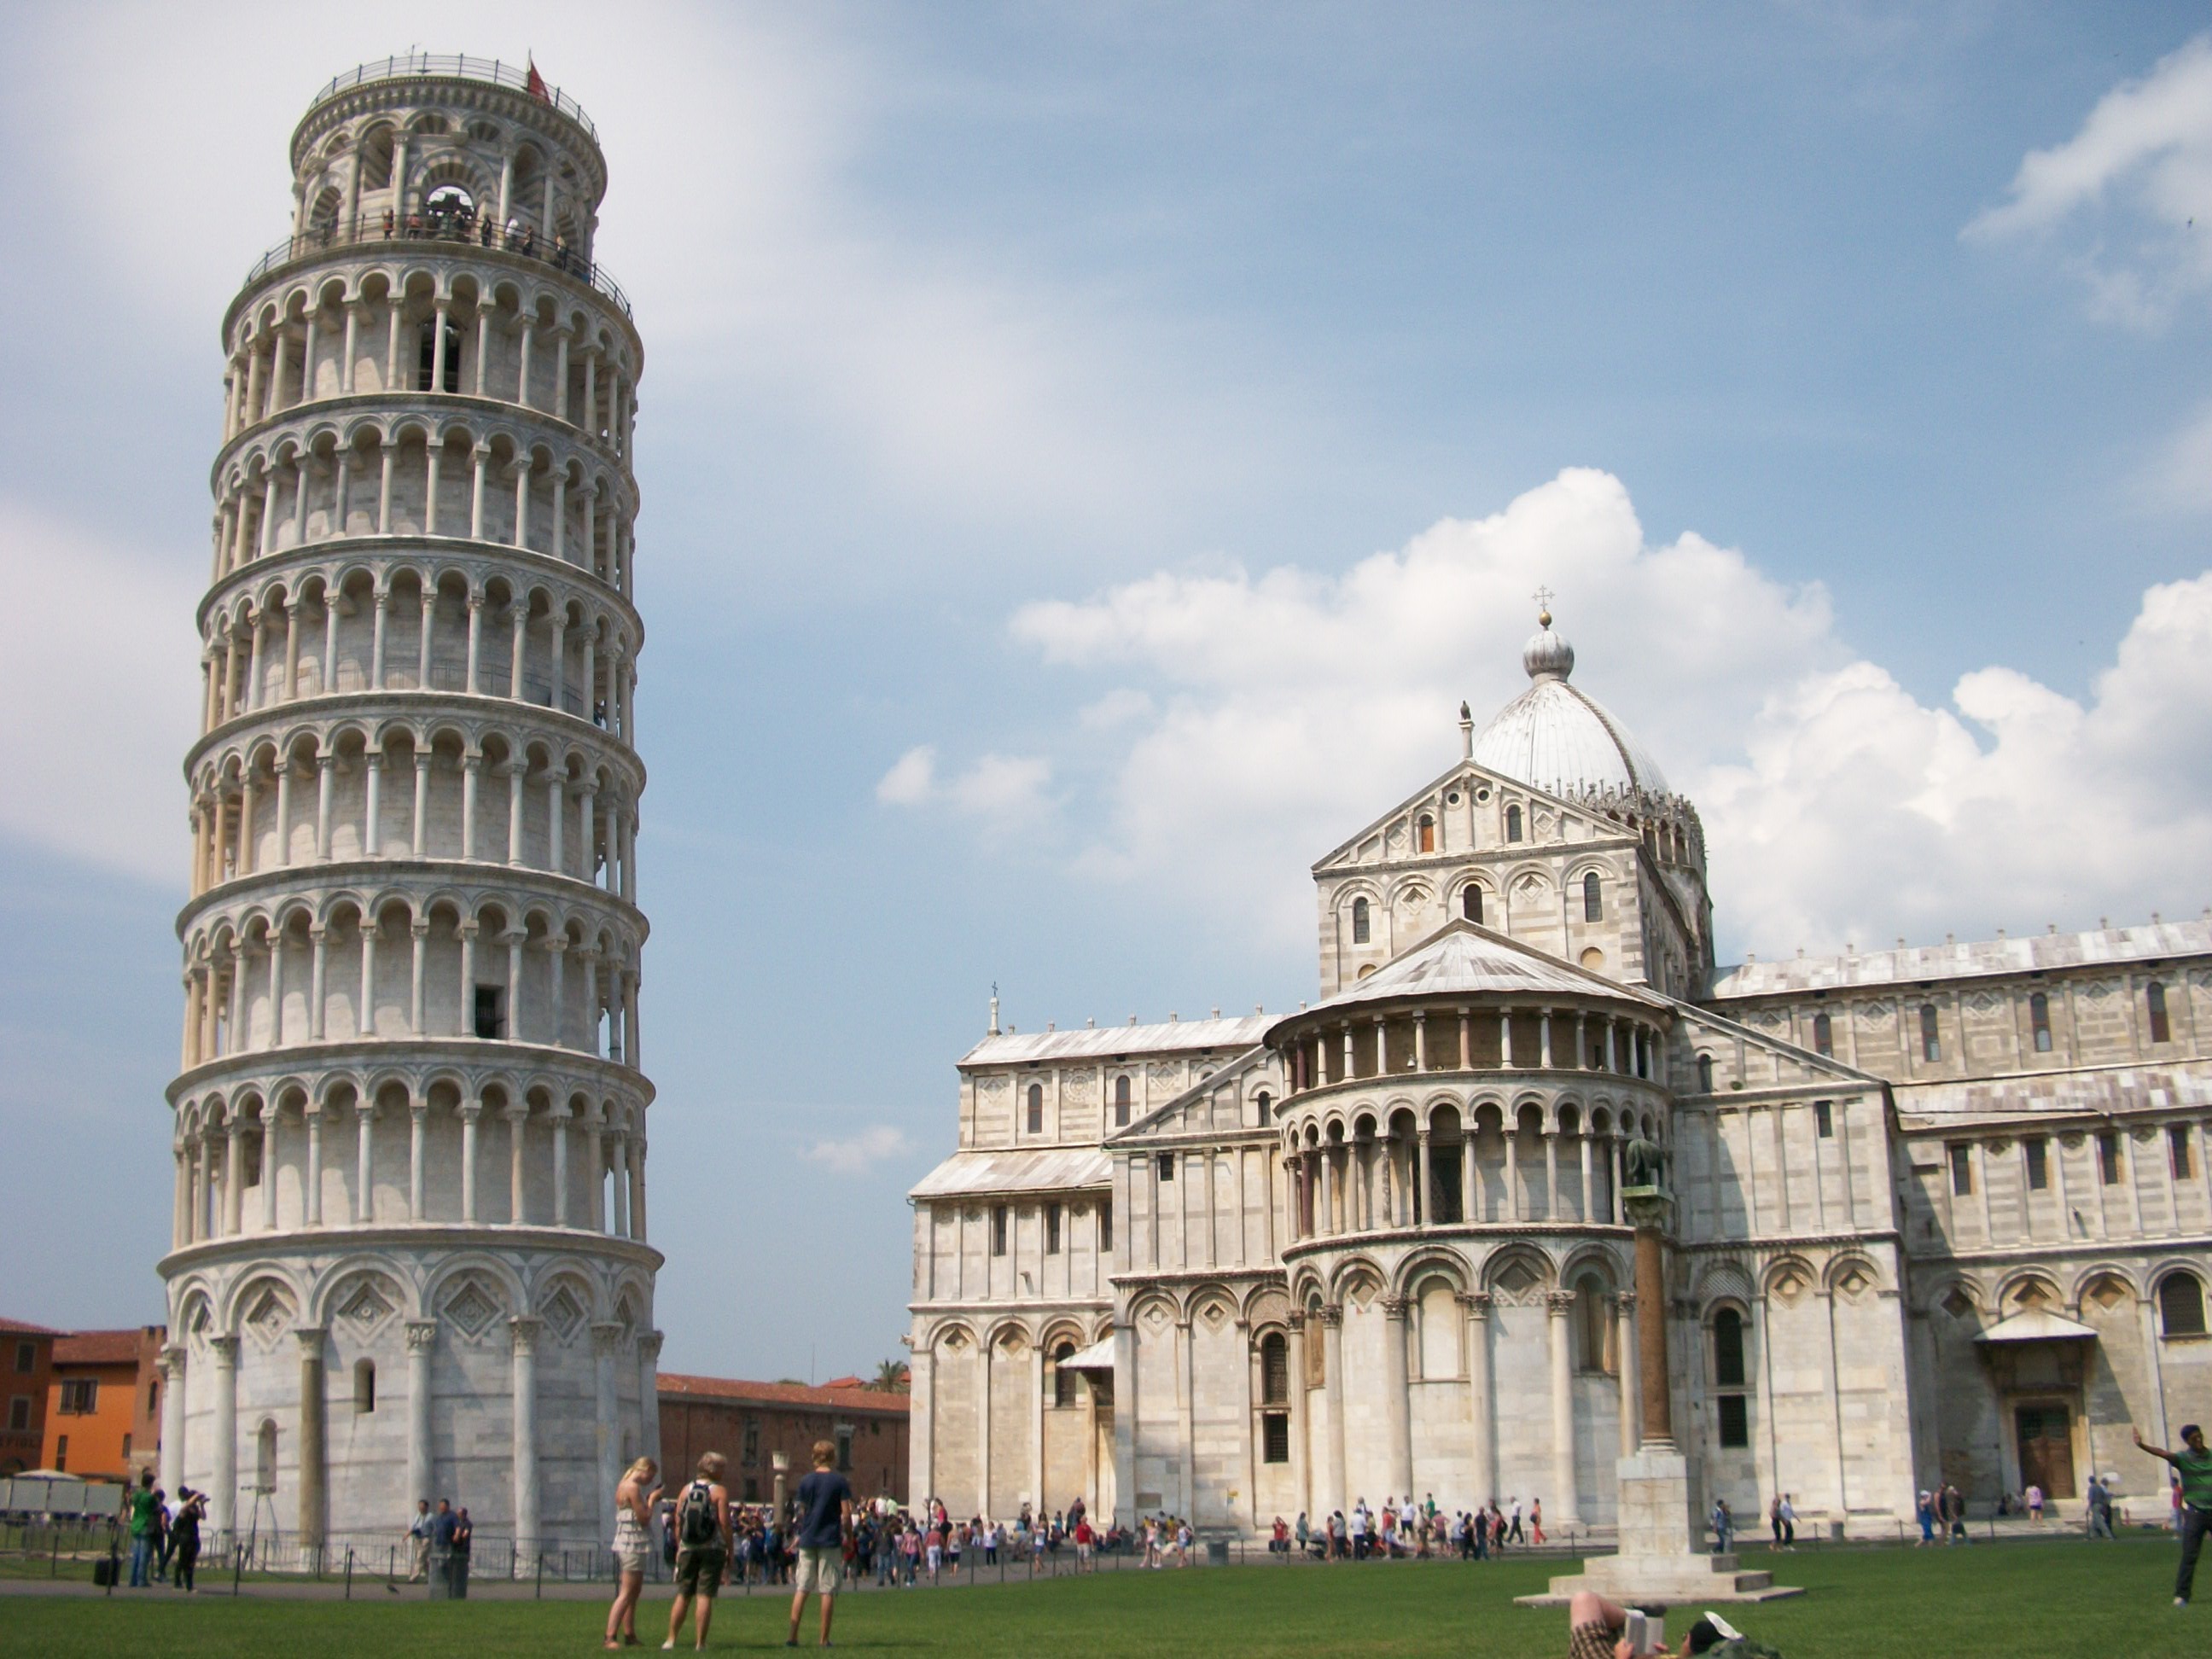
architecture, building, palace, city, tower, landmark, italy, cathedral, place of worship, pisa, leaning tower, historic site, ancient history